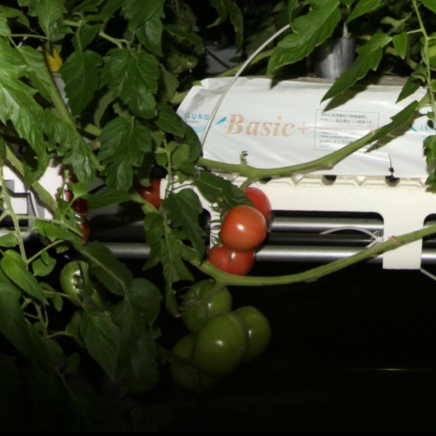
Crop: tomato